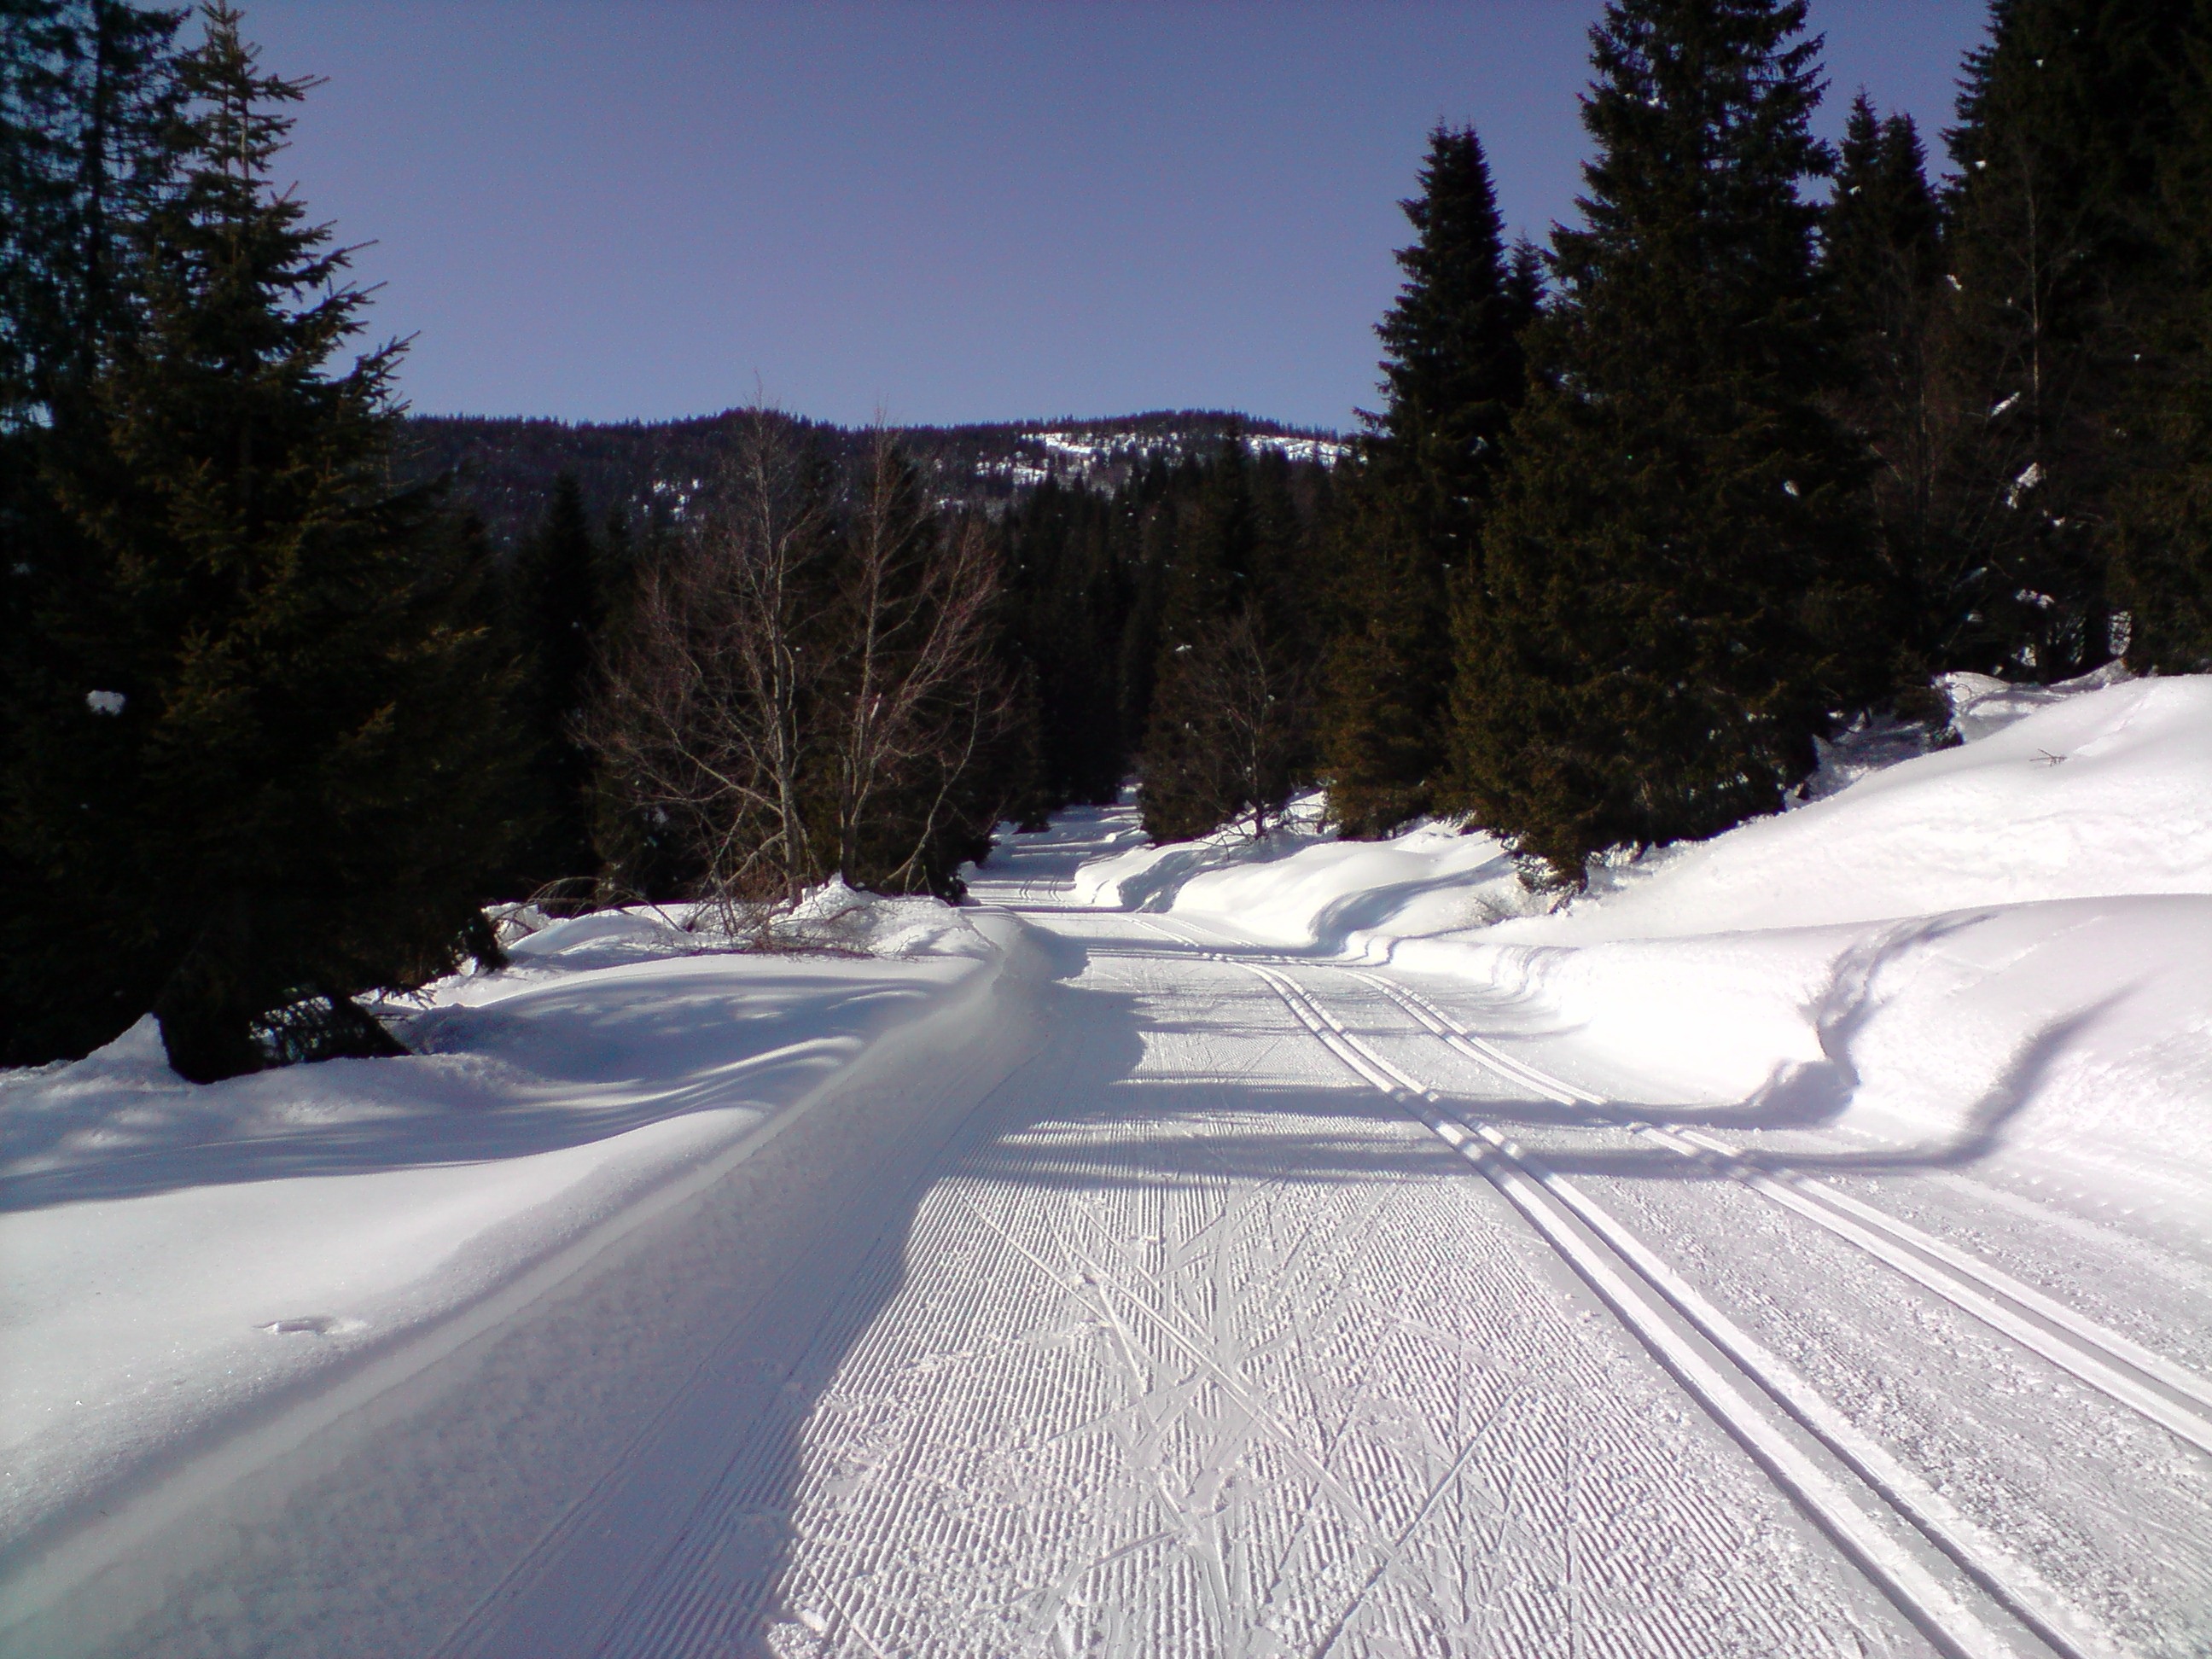
mountain, snow, winter, sport, mountain range, weather, skiing, season, winter sport, wintry, piste, traces, winter sports, cross country skiing, nordic skiing, ski trails, geological phenomenon, cross country ski trail